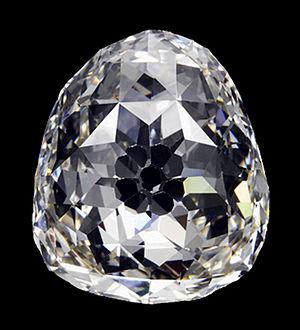
Zirconium taillé de 110 facettes (55 facettes triangulaires sur chacune de ses faces), à la forme du diamant historique le Beau Sancy
Le Beau Sancy ou Petit Sancy est un diamant blanc d'un poids de 34,98 carats, qui fut la propriété de la reine Marie de Médicis, épouse d'Henri IV.